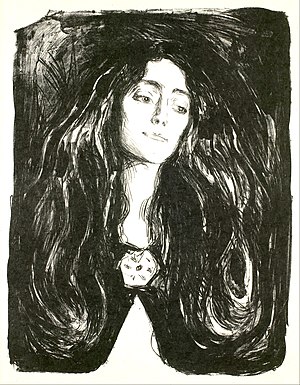
Borderline-personlighedsforstyrrelse
Idealisation i Edvard Munchs The Brooch. Eva Mudocci (1903)[1]
Borderline-personlighedsforstyrrelse er en personlighedsforstyrrelse, som ofte bunder i ting, der er sket tidligt i ens barndom eller i social arv.